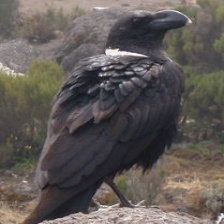
Species: WHITE NECKED RAVEN
Scientific name: CORVUS ALBICOLLIS